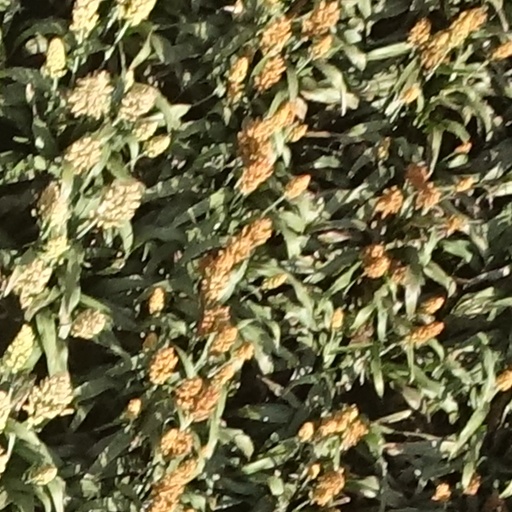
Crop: sorghum